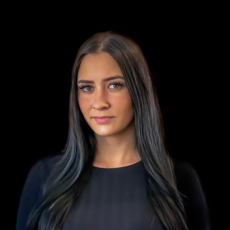
Gender: women